Dutch Republic

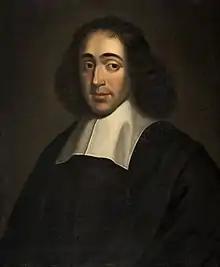
Anonymous portrait of the Dutch philosopher Baruch Spinoza. He was of Portuguese-Jewish origin.

Until the 16th century, the Low Countries—corresponding roughly to the present-day Netherlands, Belgium, and Luxembourg—consisted of a number of duchies, counties, and prince-bishoprics, almost all of which were under the supremacy of the Holy Roman Empire, with the exception of the County of Flanders, most of which was under the Kingdom of France.